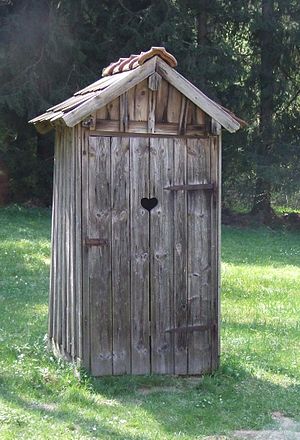
Das
Das med det traditionelle hjerteformede hul i døren
Et das eller lokum er betegnelsen for en bygning med det formål, at mennesker kan træde af på naturens vegne, for at komme af med afføring og urin, og kunne gøre det i ly for vejr og vind samt nysgerrige blikke. Forskellen på et das og et toilet er, at et toilet benytter vand til at skylle affaldsstofferne væk. Der findes mange kælenavne for dasset, de fleste er synonyme med dassets arkitektoniske udforming; alt fra det folkelige det lille hus over latrin til det vulgære skideskur. I områder uden kloakering er dasset udbredt som fx i den tredje verden.